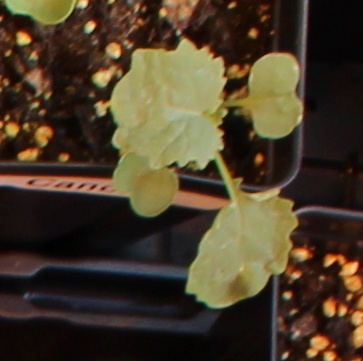
Label: Canola